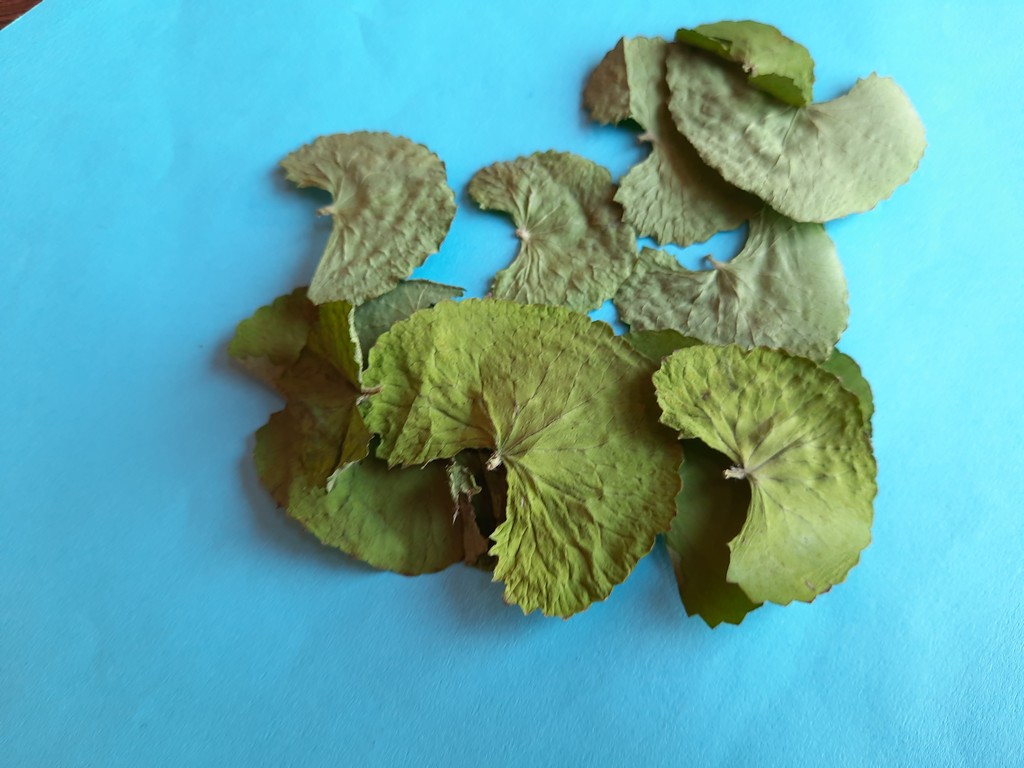
Label: Dried